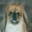
Label: dog